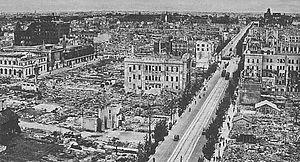
Les bombardements de Nagoya par les United States Army Air Forces ont lieu au cours des derniers mois de la Seconde Guerre mondiale.